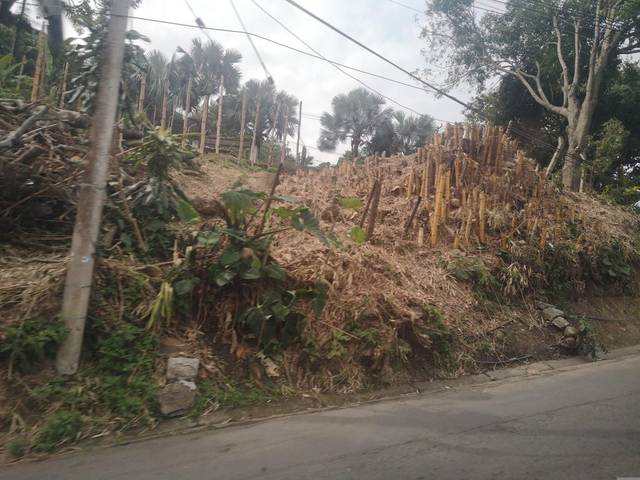
Region: Colombia
Coordinates: 3.482, -76.552